The Legendaries

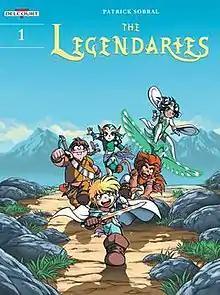
Volume 1 of "The Legendaries". Clockwise from top: Shimy, Jadina, Claw, Danael, and Razzia.

The Legendaries is a comic book series created in 2004 by Patrick Sobral and published by Delcourt.